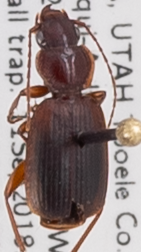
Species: Cymindis planipennis
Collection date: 2018-09-11
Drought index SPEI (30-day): -0.432
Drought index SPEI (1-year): -1.45
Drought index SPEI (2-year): -0.782